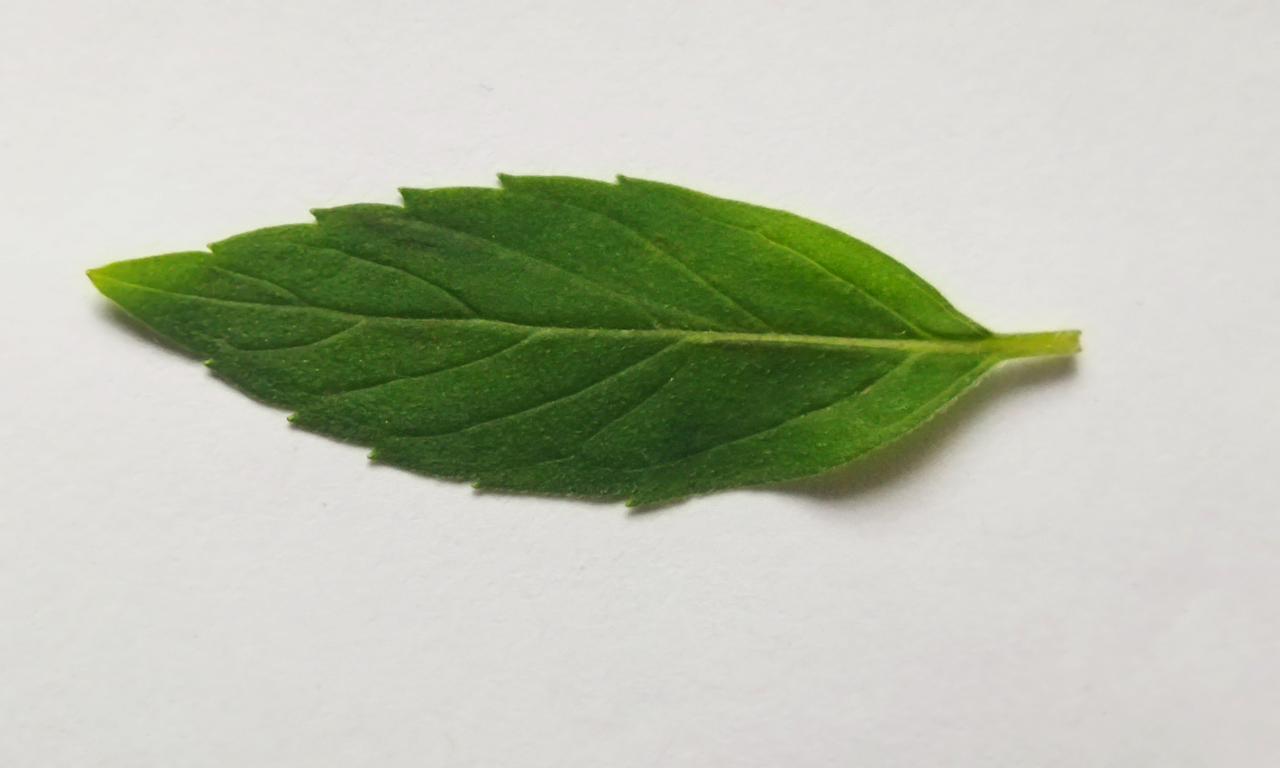
Label: Fresh